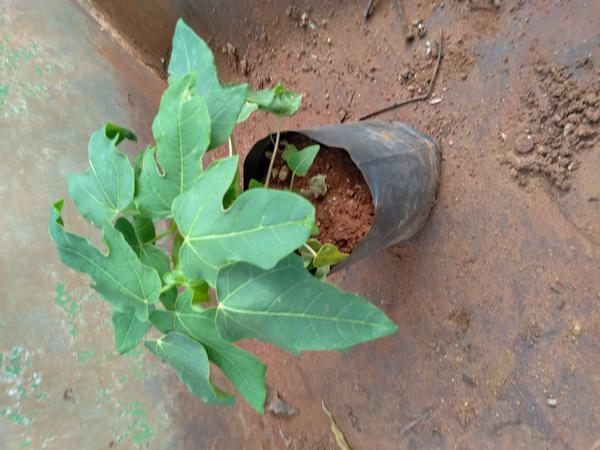
Plant: Pappaya